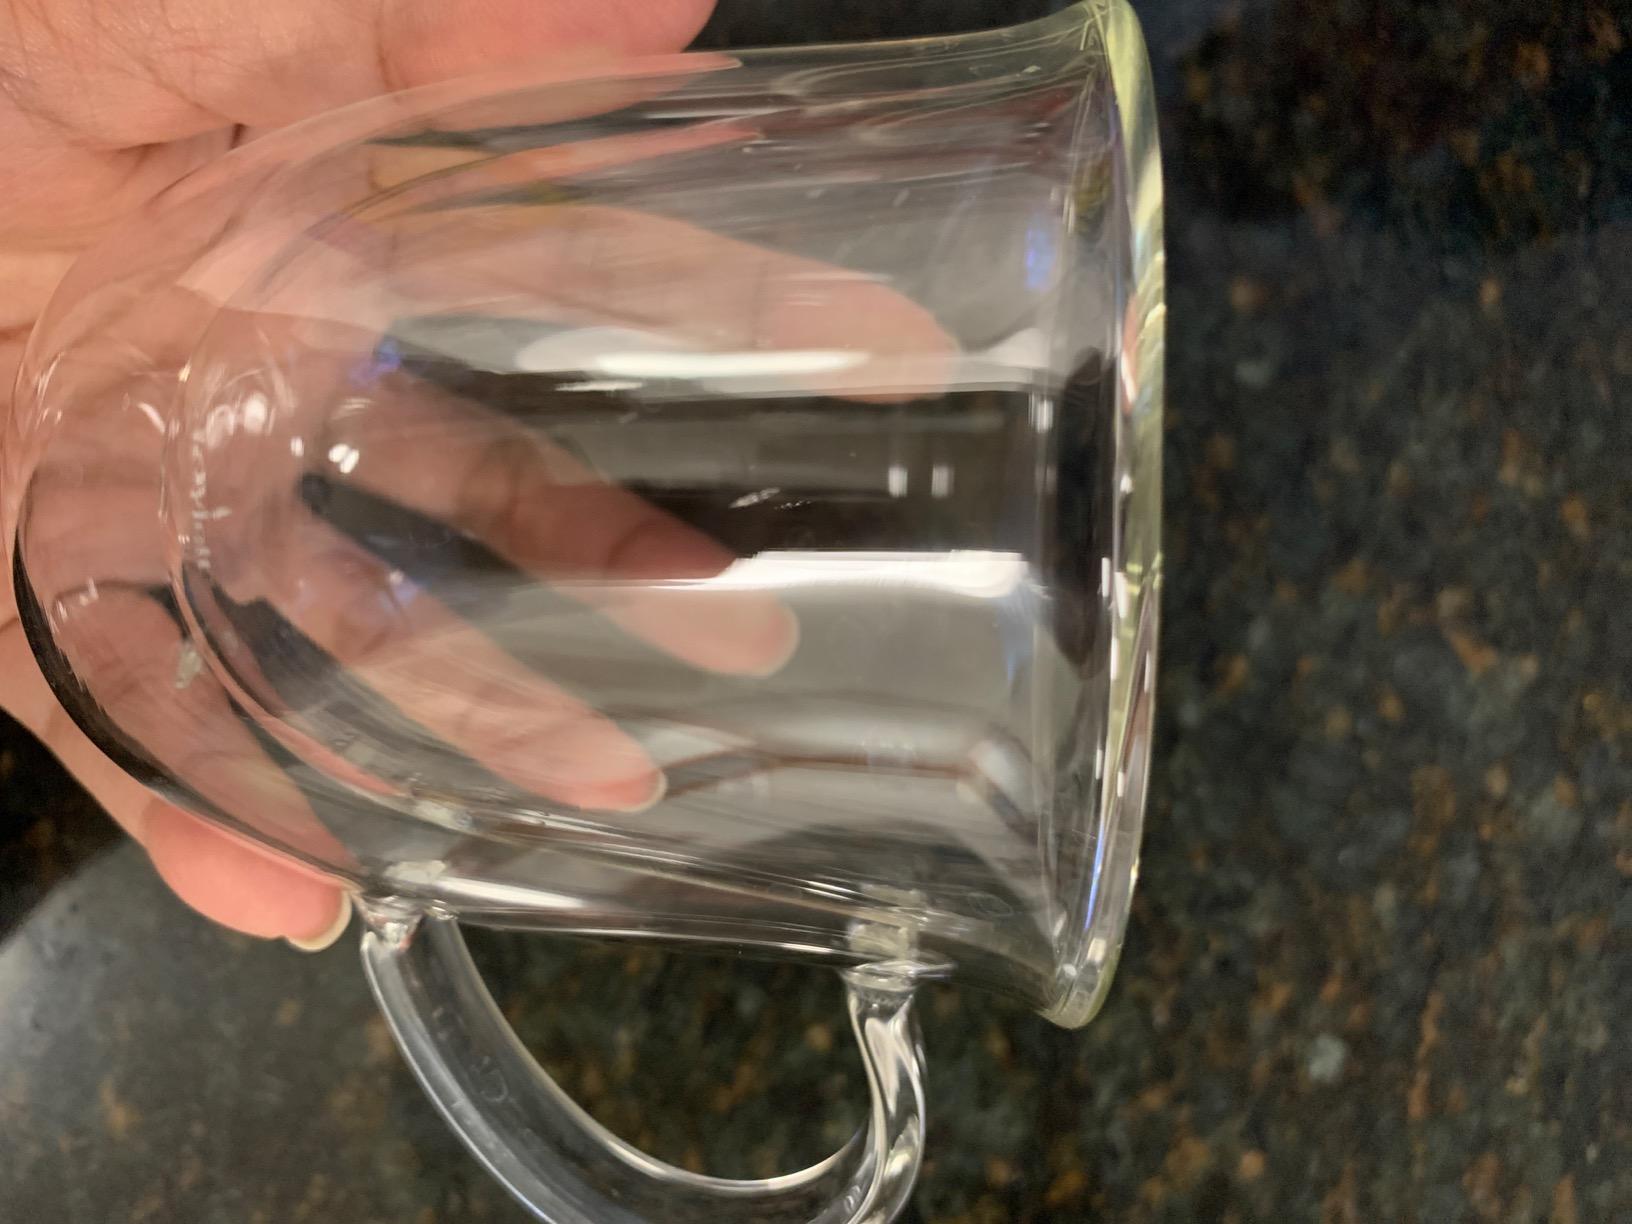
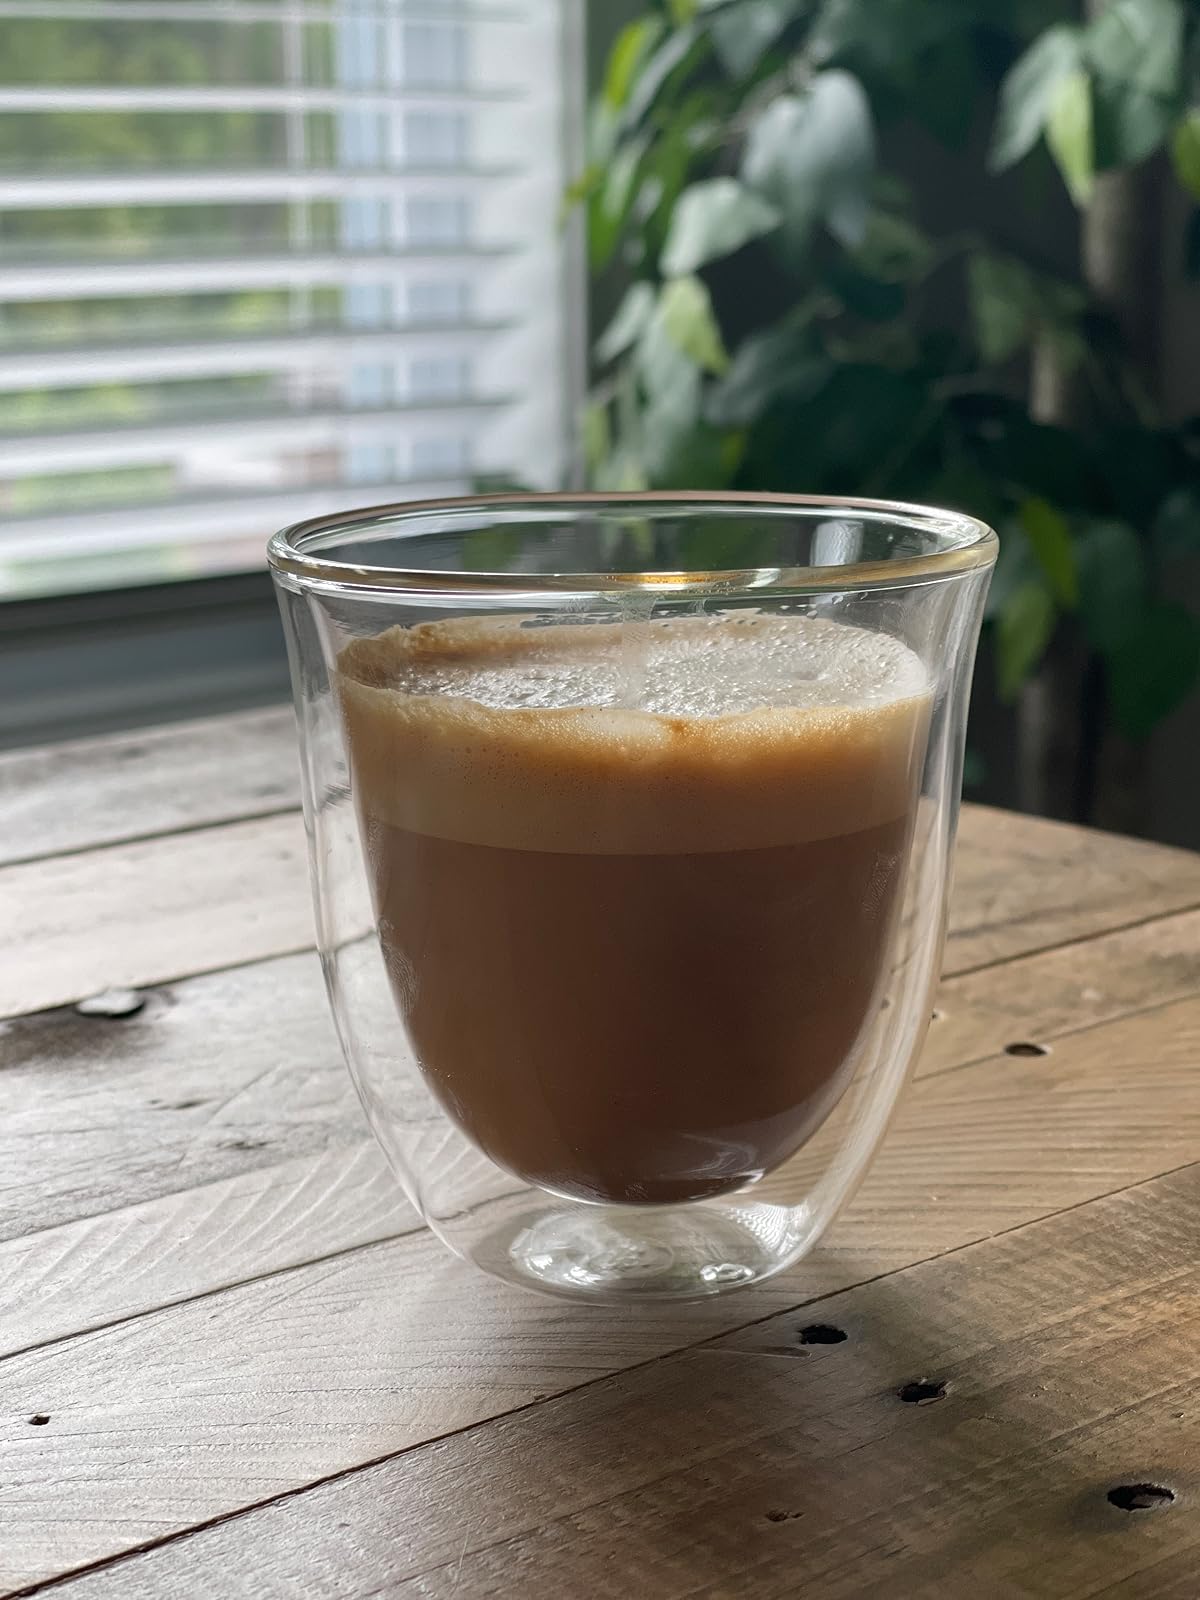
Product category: items_mug
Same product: no